List of countries by federal system

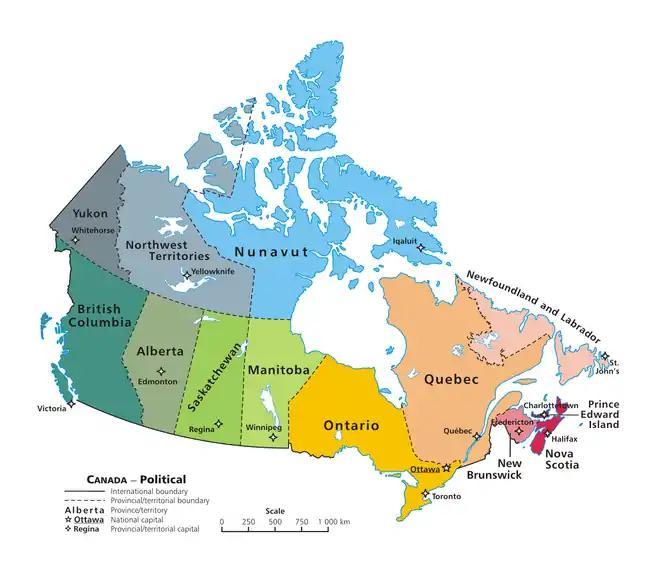

In Canada the system of federalism is described by the division of powers between the federal parliament and the country's provincial governments. Under the "Constitution Act, 1867" (previously known as the British North America Act 1867), specific powers of legislation are allotted. Section 91 of the constitution gives rise to federal authority for legislation, whereas section 92 gives rise to provincial powers.